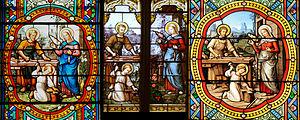
Parallèle entre différents vitraux de Jésus dans l'atelier de Joseph
Lucien Bégule, est un peintre-verrier et archéologue français. Formé par Jean-Baptiste Chatigny, Pierre Bossan et Pierre Miciol, cet entrepreneur a développé son activité de peinture sur verre à la fin du XIXᵉ siècle. Il crée notamment les « Ateliers de Choulans » spécialisés dans la réalisation de vitraux profanes et religieux. Il devient l'un des artistes majeurs de la région lyonnaise. Parmi les œuvres les plus marquantes, on peut citer les vitraux Saint Georges combattant le dragon et Louise Labbé respectivement primés lors des expositions universelles de Paris de 1889 et 1900.
Saint-Just-d'Avray est une commune française, située dans le département du Rhône en région Auvergne-Rhône-Alpes.